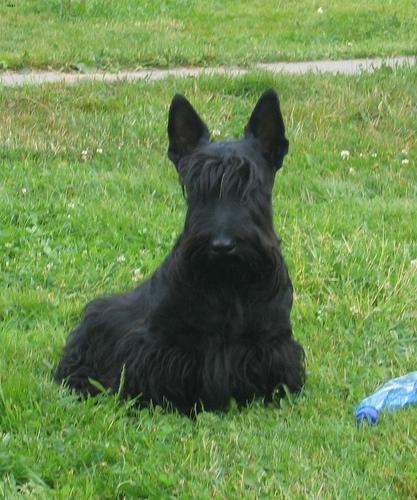
Breed: scottish terrier